Haeinsa

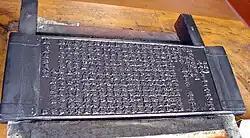
Copy of a "Tripiṭaka Koreana" woodblock used to allow visitors to make an inked print of the woodblock on the Haeinsa complex grounds. See here for an image of the woodblock print.

Several ingenious preservation techniques are utilized to preserve the wooden printing blocks. The architects also utilized nature to help preserve the Tripitaka. The storage complex was built at the highest point of the temple and is 655 meters above sea level. Janggyeong Panjeon faces southwest to avoid damp southeasterly winds from the valley below and is blocked from the cold north wind by mountain peaks. Different sized windows on the north and south sides of both main halls are used for ventilation, utilizing principles of hydrodynamics. The windows were installed in every hall to maximize ventilation and regulate temperature. The clay floors were filled with charcoal, calcium oxide, salt, lime, and sand, which reduce humidity when it rains by absorbing excess moisture which is then retained during the dry winter months. The roof is also made with clay and the bracketing and wood rafters prevent sudden changes in temperature. Additionally, no part of the complex is exposed to sun. Apparently, animals, insects, and birds avoid the complex but the reason for this is unknown. These sophisticated preservation measures are widely credited as the reason the woodblocks have survived in such fantastic condition to this day.